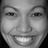
Emotion: happy